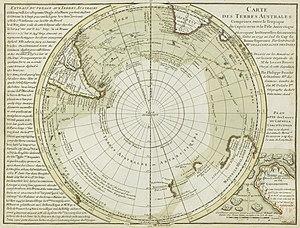
""Carte des Terres Australes comprises entre le Tropique du Capricorne et le Pôle Antarctique où se voyent les Nouvelles découvertes faites en 1739 au Sud du Cap de Bonne Espérance par les Ordres de Mrs de la Compagnie des Indes. Dressée sur les Mémoires et sur la Carte originale de Mr de Lozier Bouvet chargé de cette Expédition.""